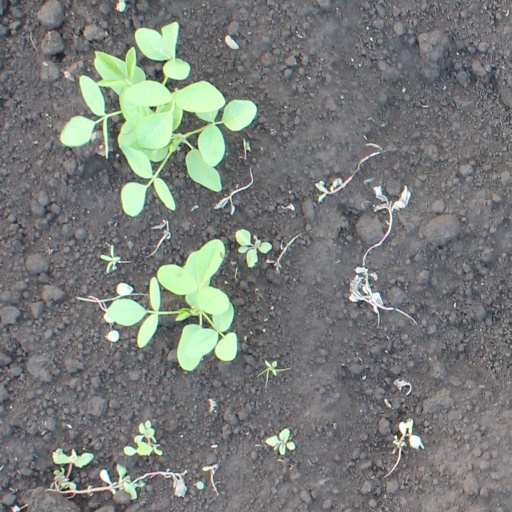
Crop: soybean